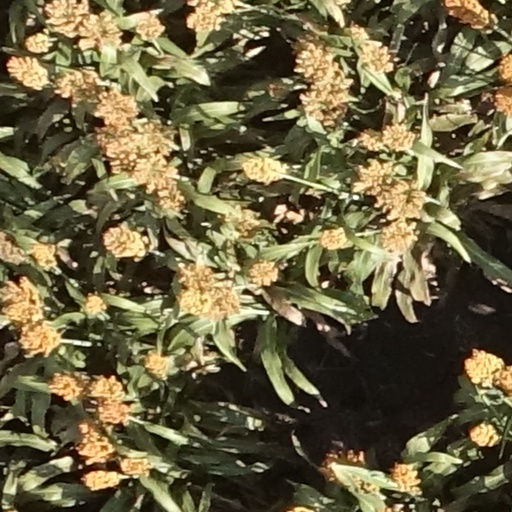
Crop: sorghum